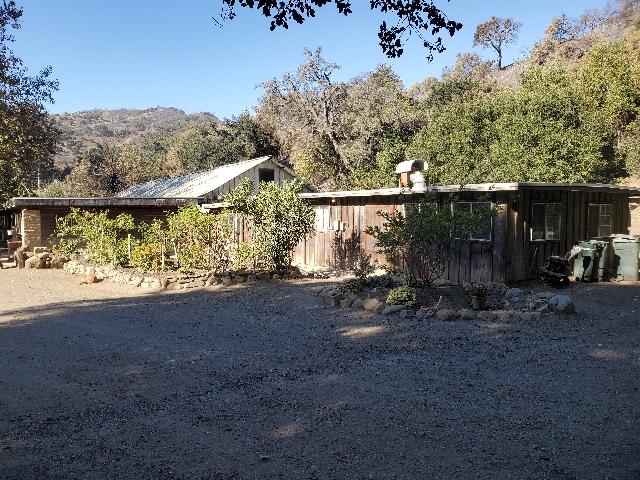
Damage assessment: no_damage